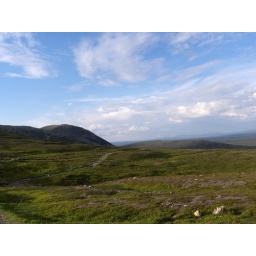
Paths above the tree line in the mountains of Idre Sweden.